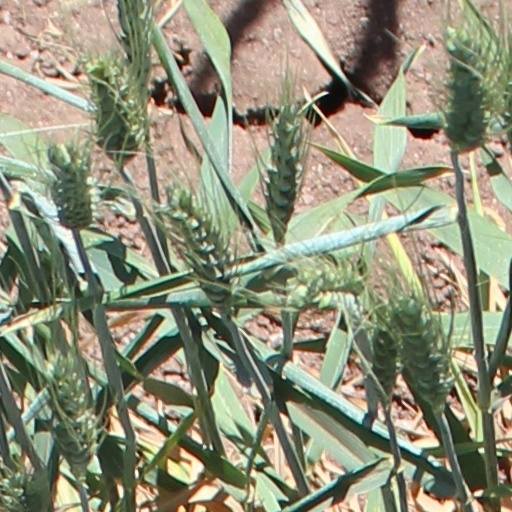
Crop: wheat